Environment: real
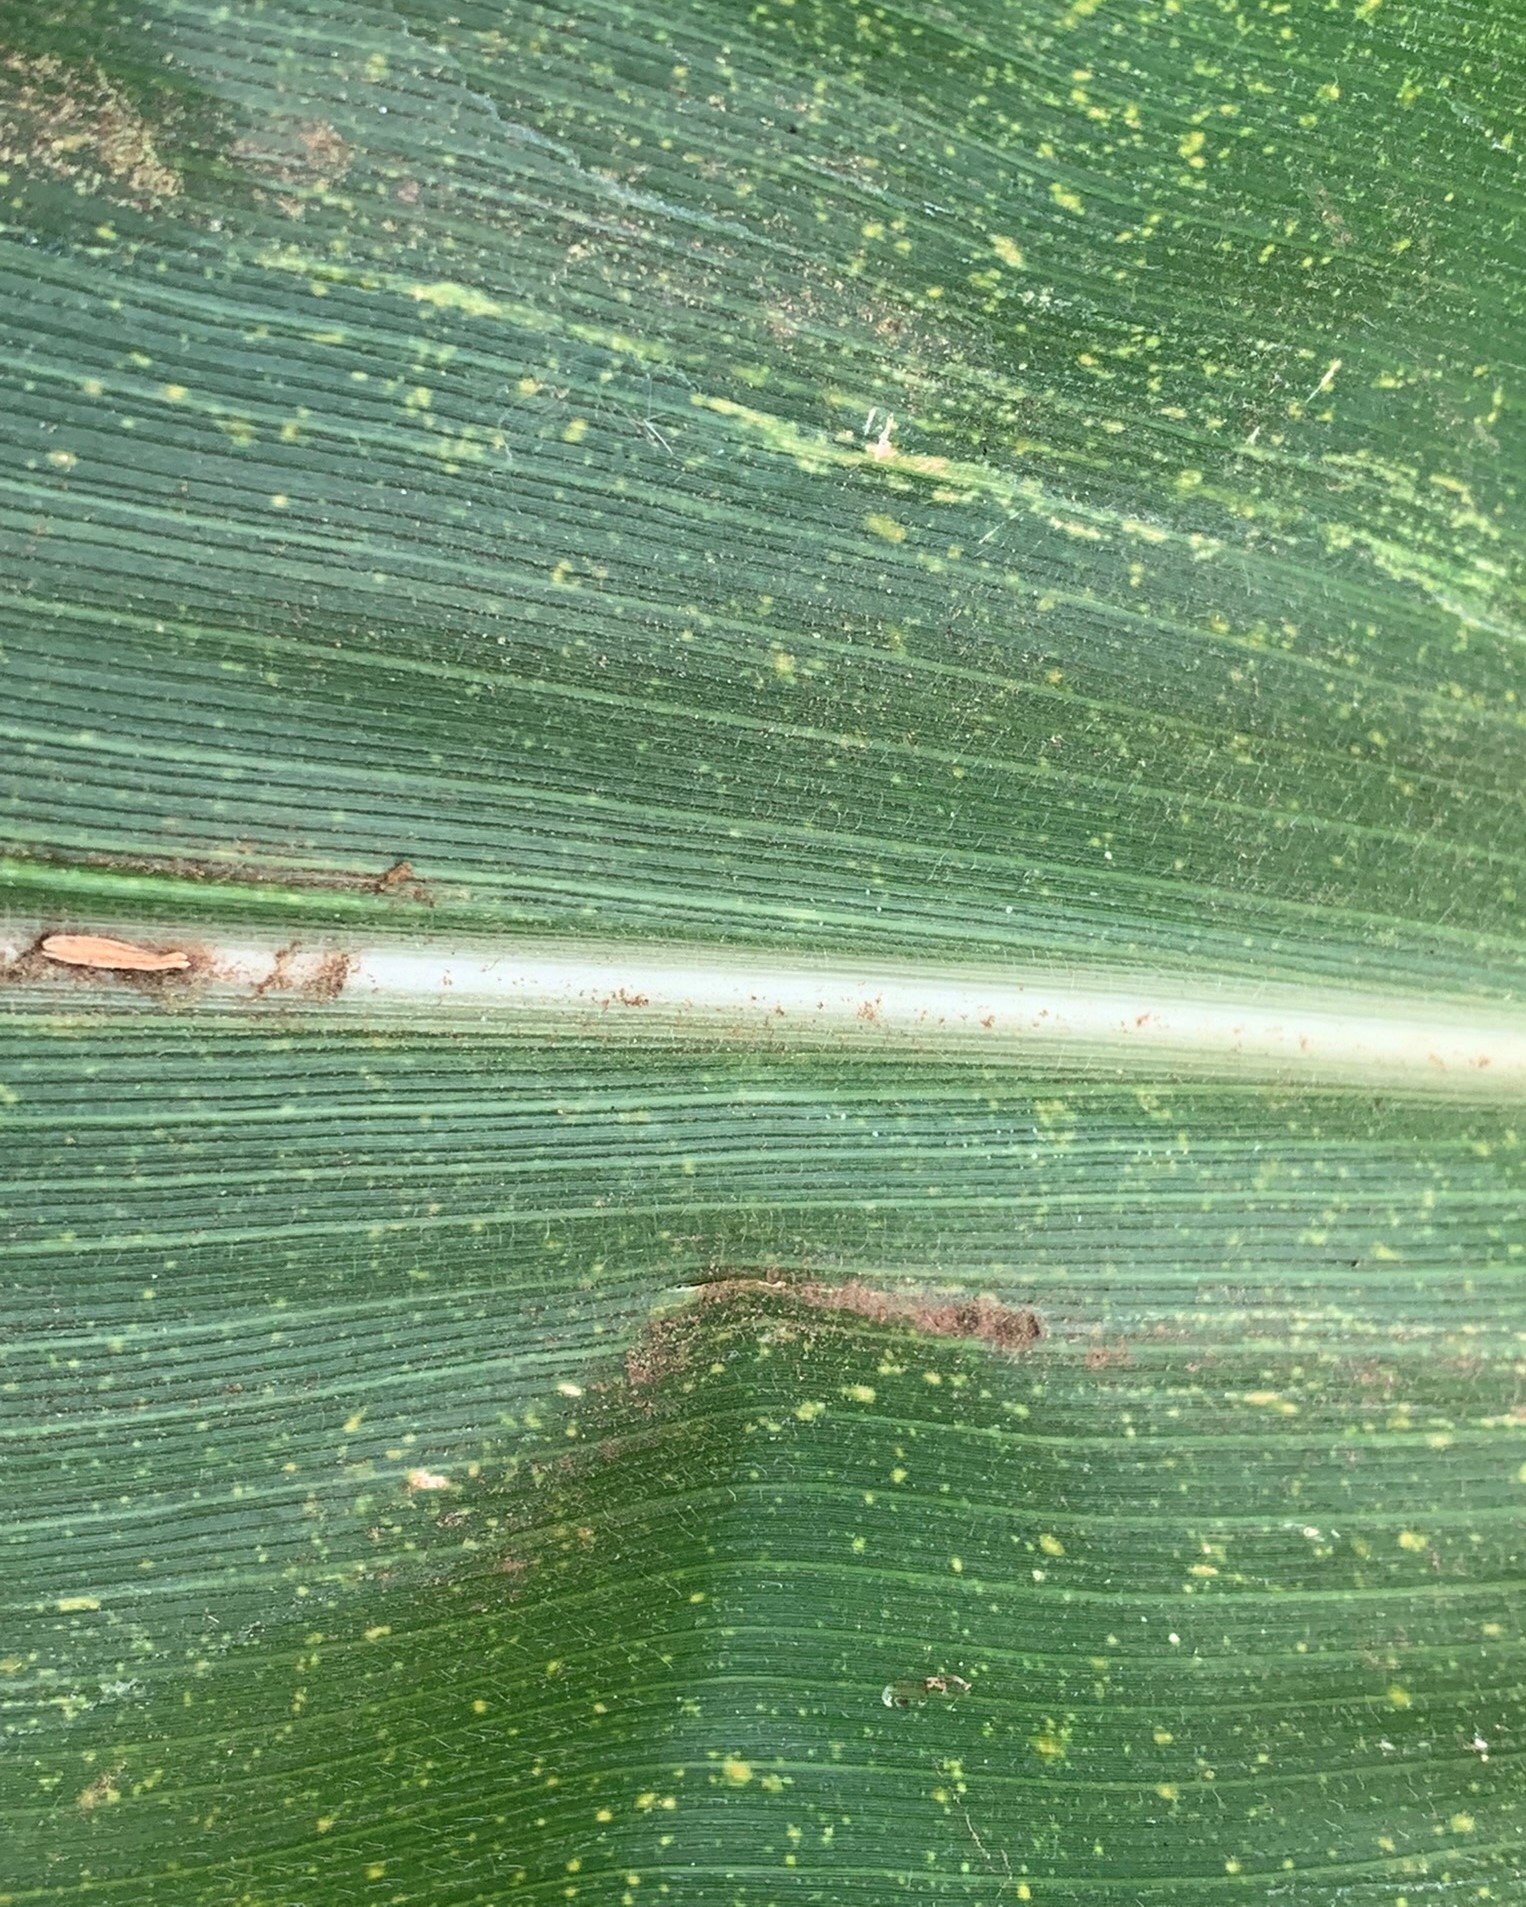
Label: lethal_necrosis